Blenheim Orange

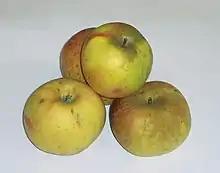
Live photo of Blenheim Orange apple.

This apple has a greenish-yellow to orange skin streaked with red. It has a distinctive nutty flavour and is excellent for cooking. Blenheim Orange does not hold its shape, rather, it produces a fine puree as it cooks.